Flynn Rider

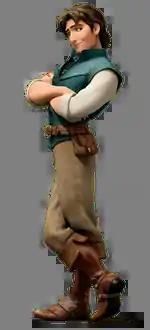
Flynn Rider as he appears in Disney's "Tangled".

Eugene Fitzherbert, born Horace and known by the alias Flynn Rider, is a fictional character who appears in Walt Disney Animation Studios' animated film "Tangled" (2010), its short 2012 film "Tangled Ever After", and the 2017 television series "Rapunzel's Tangled Adventure" (previously titled "Tangled: The Series"). The character is voiced by American actor Zachary Levi, who decided to audition for the role upon learning that he would also be providing the character's singing voice. Levi's duet with singer and co-star Mandy Moore, "I See the Light", would go on to become the actor's first professionally recorded song and musical debut.